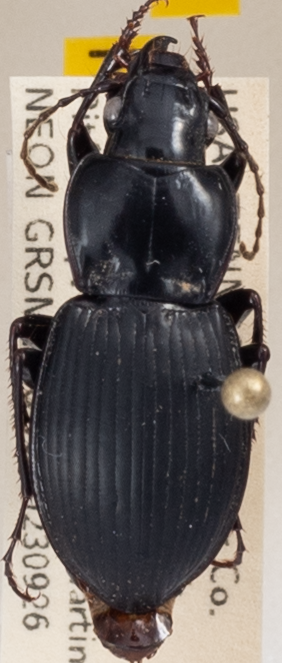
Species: Cyclotrachelus sigillatus
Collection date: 2023-09-26
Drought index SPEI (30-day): -0.576
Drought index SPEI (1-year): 0.184
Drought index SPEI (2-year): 0.406